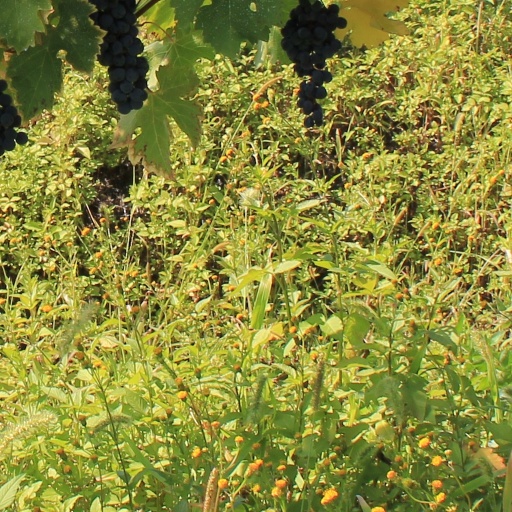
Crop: grape